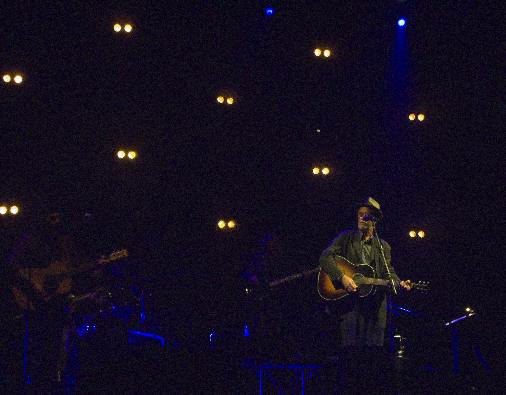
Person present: Yes